Answer in natural language. Considering the relative positions, where is brown colour cube shape wooden material (highlighted by a blue box) with respect to blue velvet threeseater sofa (highlighted by a green box)? Choose between the following options: right or left
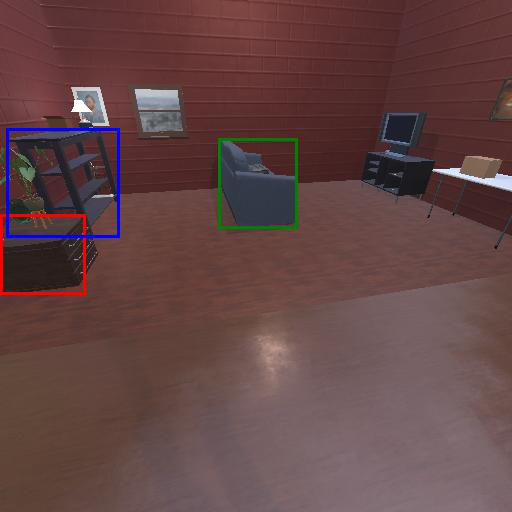
<answer>left</answer>